St Anne's Limehouse

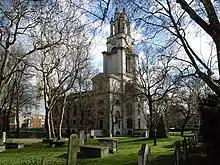
St Anne's viewed from the churchyard

After the churchyard closed to burials, it was converted to public gardens with the assistance of the Metropolitan Public Gardens Association. The garden was laid out by the Association's landscape gardener Fanny Wilkinson. She retained the notable stone pyramid by Hawksmoor, dating from 1730 and bearing the inscription "The wisdom of Solomon". Also located within the churchyard is a 1918 white stone war memorial with bronze figure of Christ. They are separately Grade II listed.